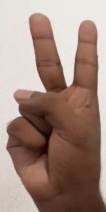
ASL sign: 2